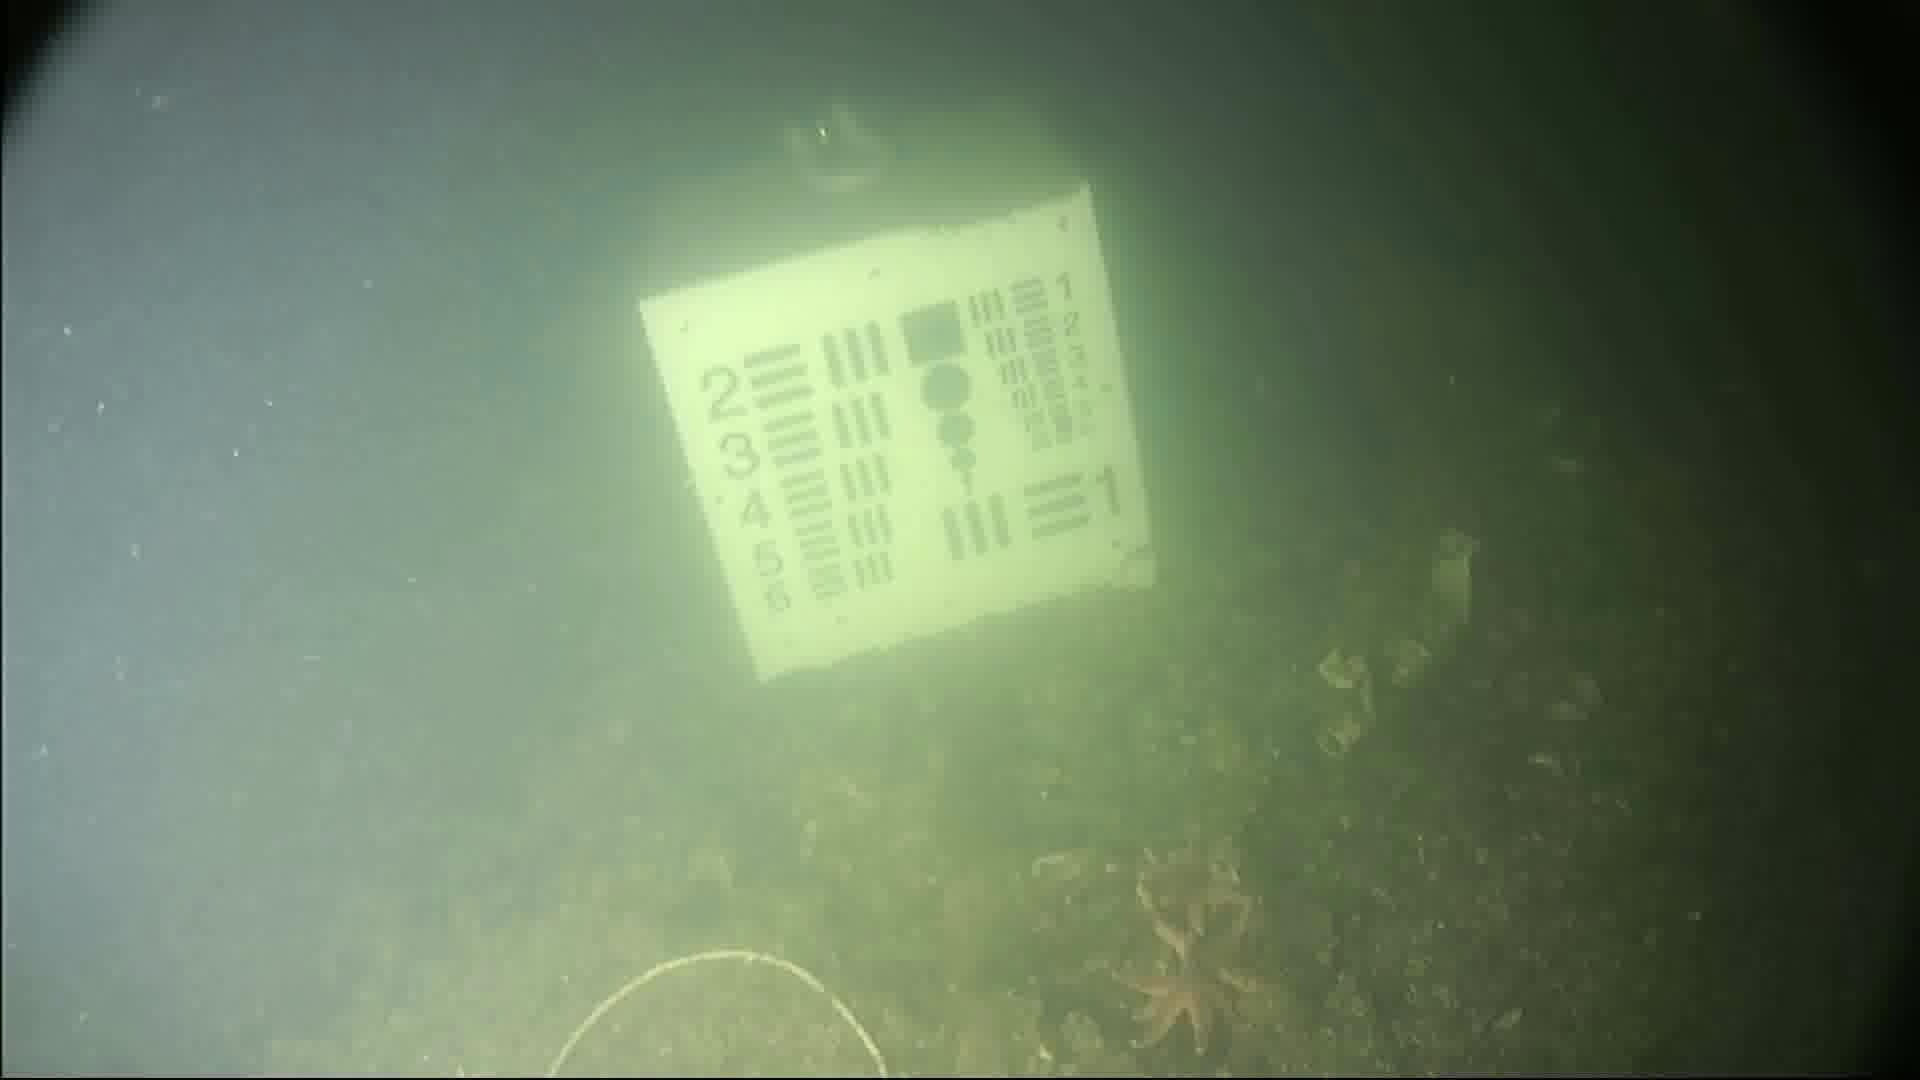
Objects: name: starfish